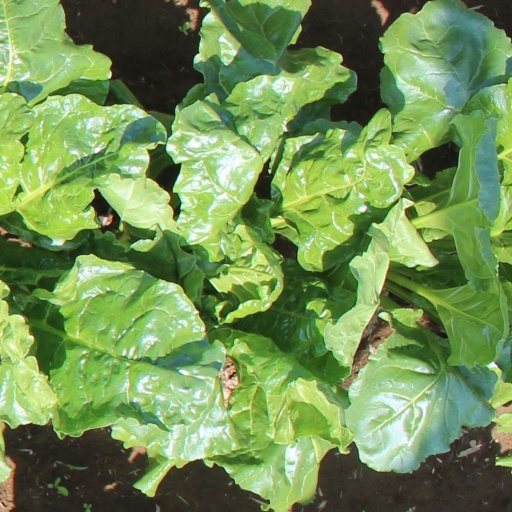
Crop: sugar beet